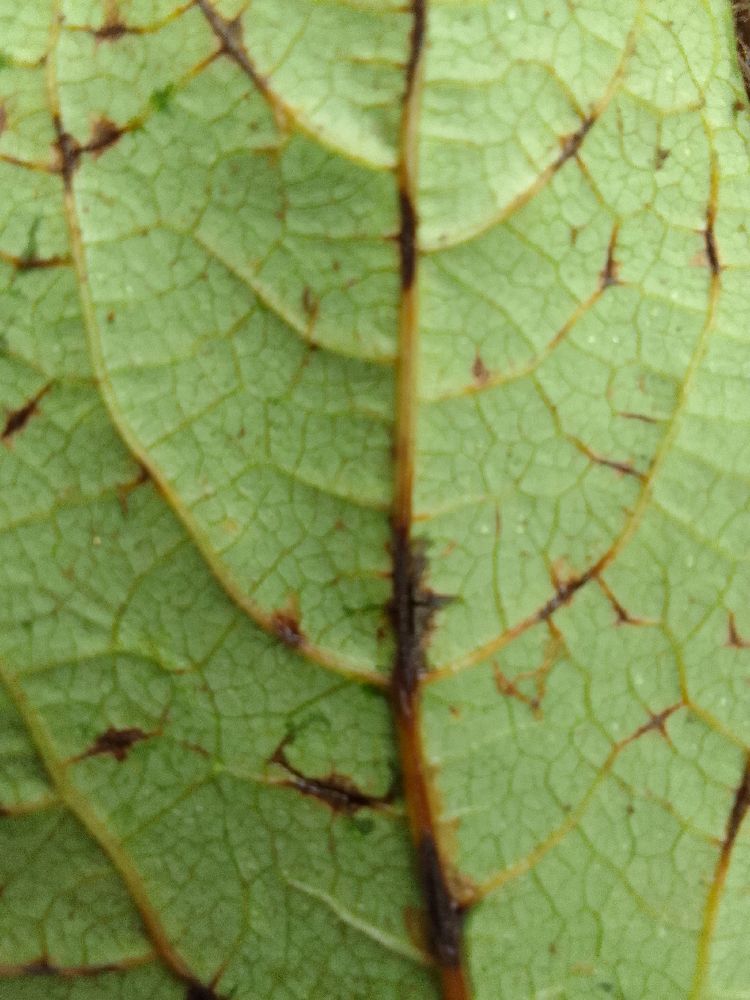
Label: anthracnose